Imee Marcos

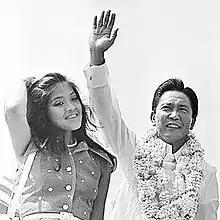
Imee Marcos being supported by her father, Ferdinand Marcos.

The torture and killing of Archimedes Trajano was attributed to Imee Marcos, then the National Chairman of the Kabataang Barangay. "On August 31, 1977, Archimedes Trajano, a 21-year-old student of Mapua Institute of Technology, attended an open forum with Imee Marcos, 21-year-old daughter of the dictator. Her father had appointed her National Chairman of the Kabataang Barangay youth organization. When Trajano questioned her about her appointment, Imee apparently became irritated. Her guards seized Trajano and dragged him away. His body was found hours later: he had been severely tortured and beaten to death."